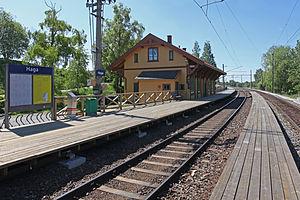
La gare de Haga est une gare ferroviaire de la Kongsvingerbanen située dans la commune de Nes.
La ligne de Kongsvinger est une ligne ferroviaire norvégienne entre Lillestrøm et la frontière suédoise à Charlottenberg.